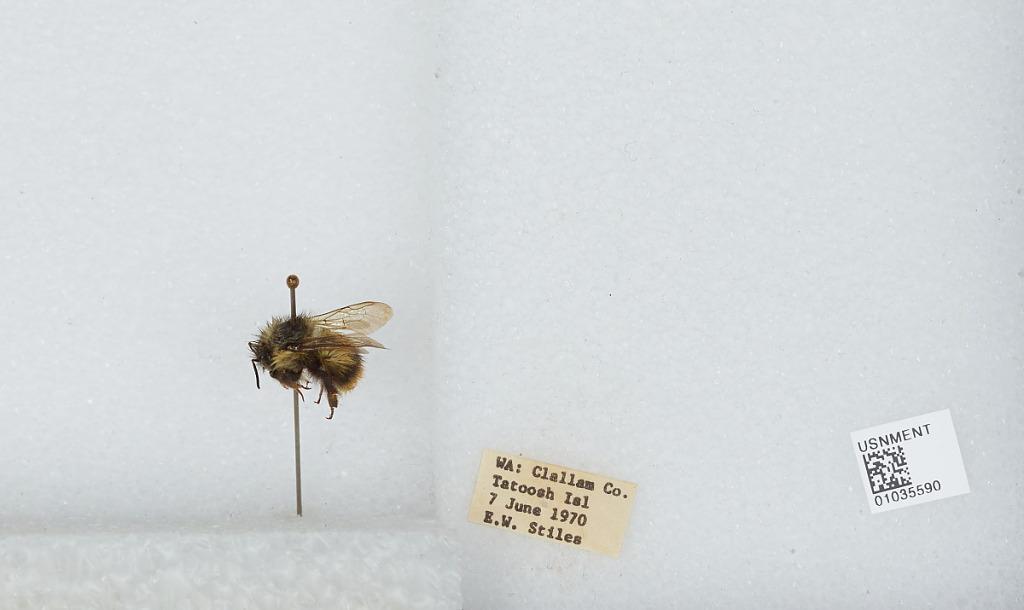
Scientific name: Bombus (Pyrobombus) mixtus Cresson
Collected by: E. Stiles
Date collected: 1970-6-7
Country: United States
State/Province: Washington
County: Clallam
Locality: Tatoosh Island
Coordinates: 48.3919, -124.736